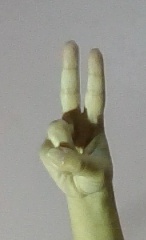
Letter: taa